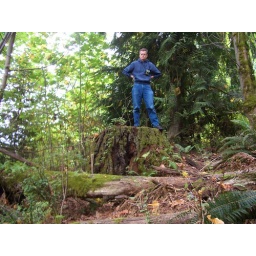
With an old tree stump. Squak mountain near Issaquah, WA.October 2006.